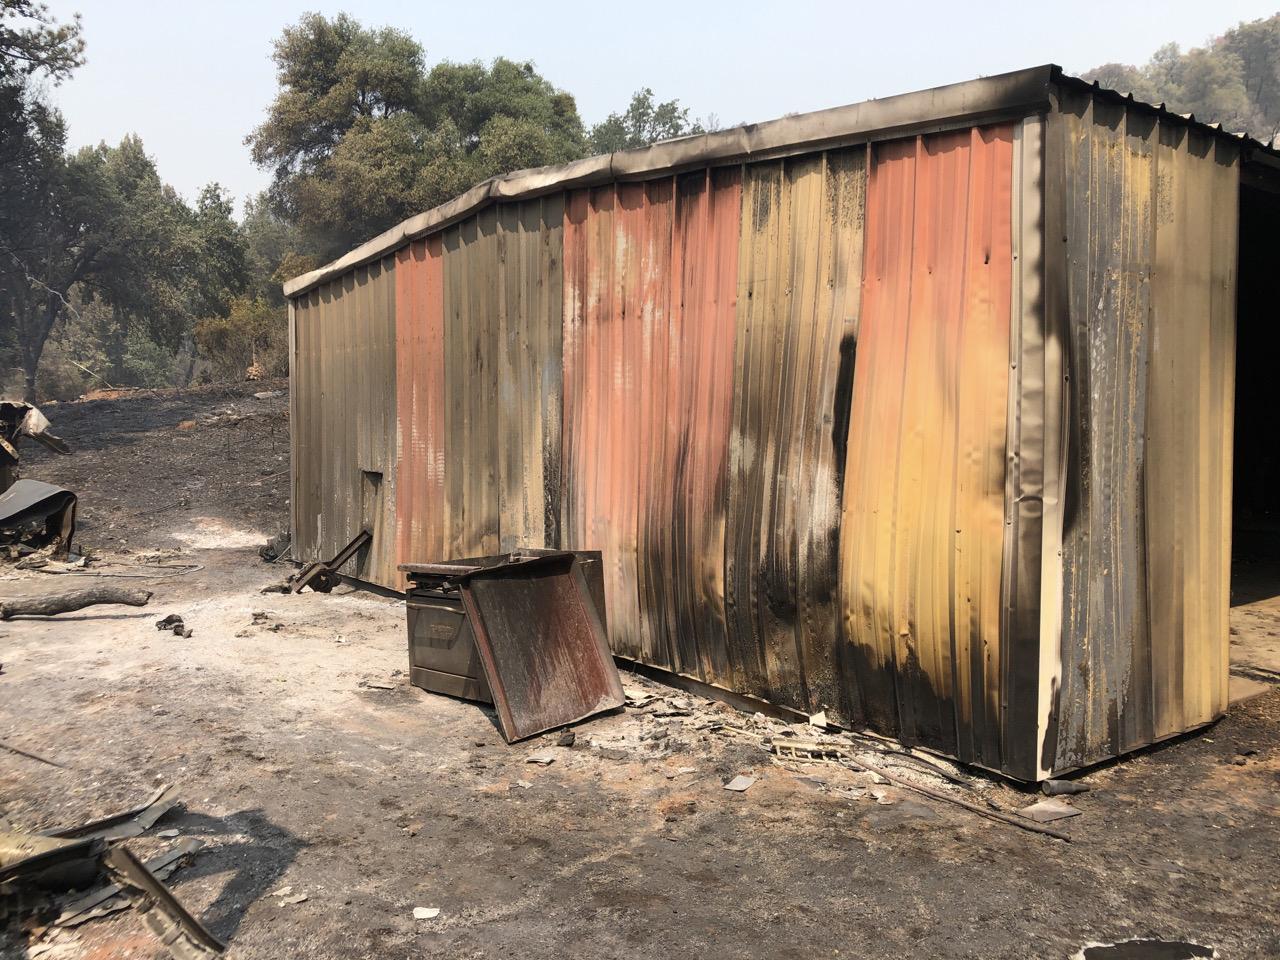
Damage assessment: affected